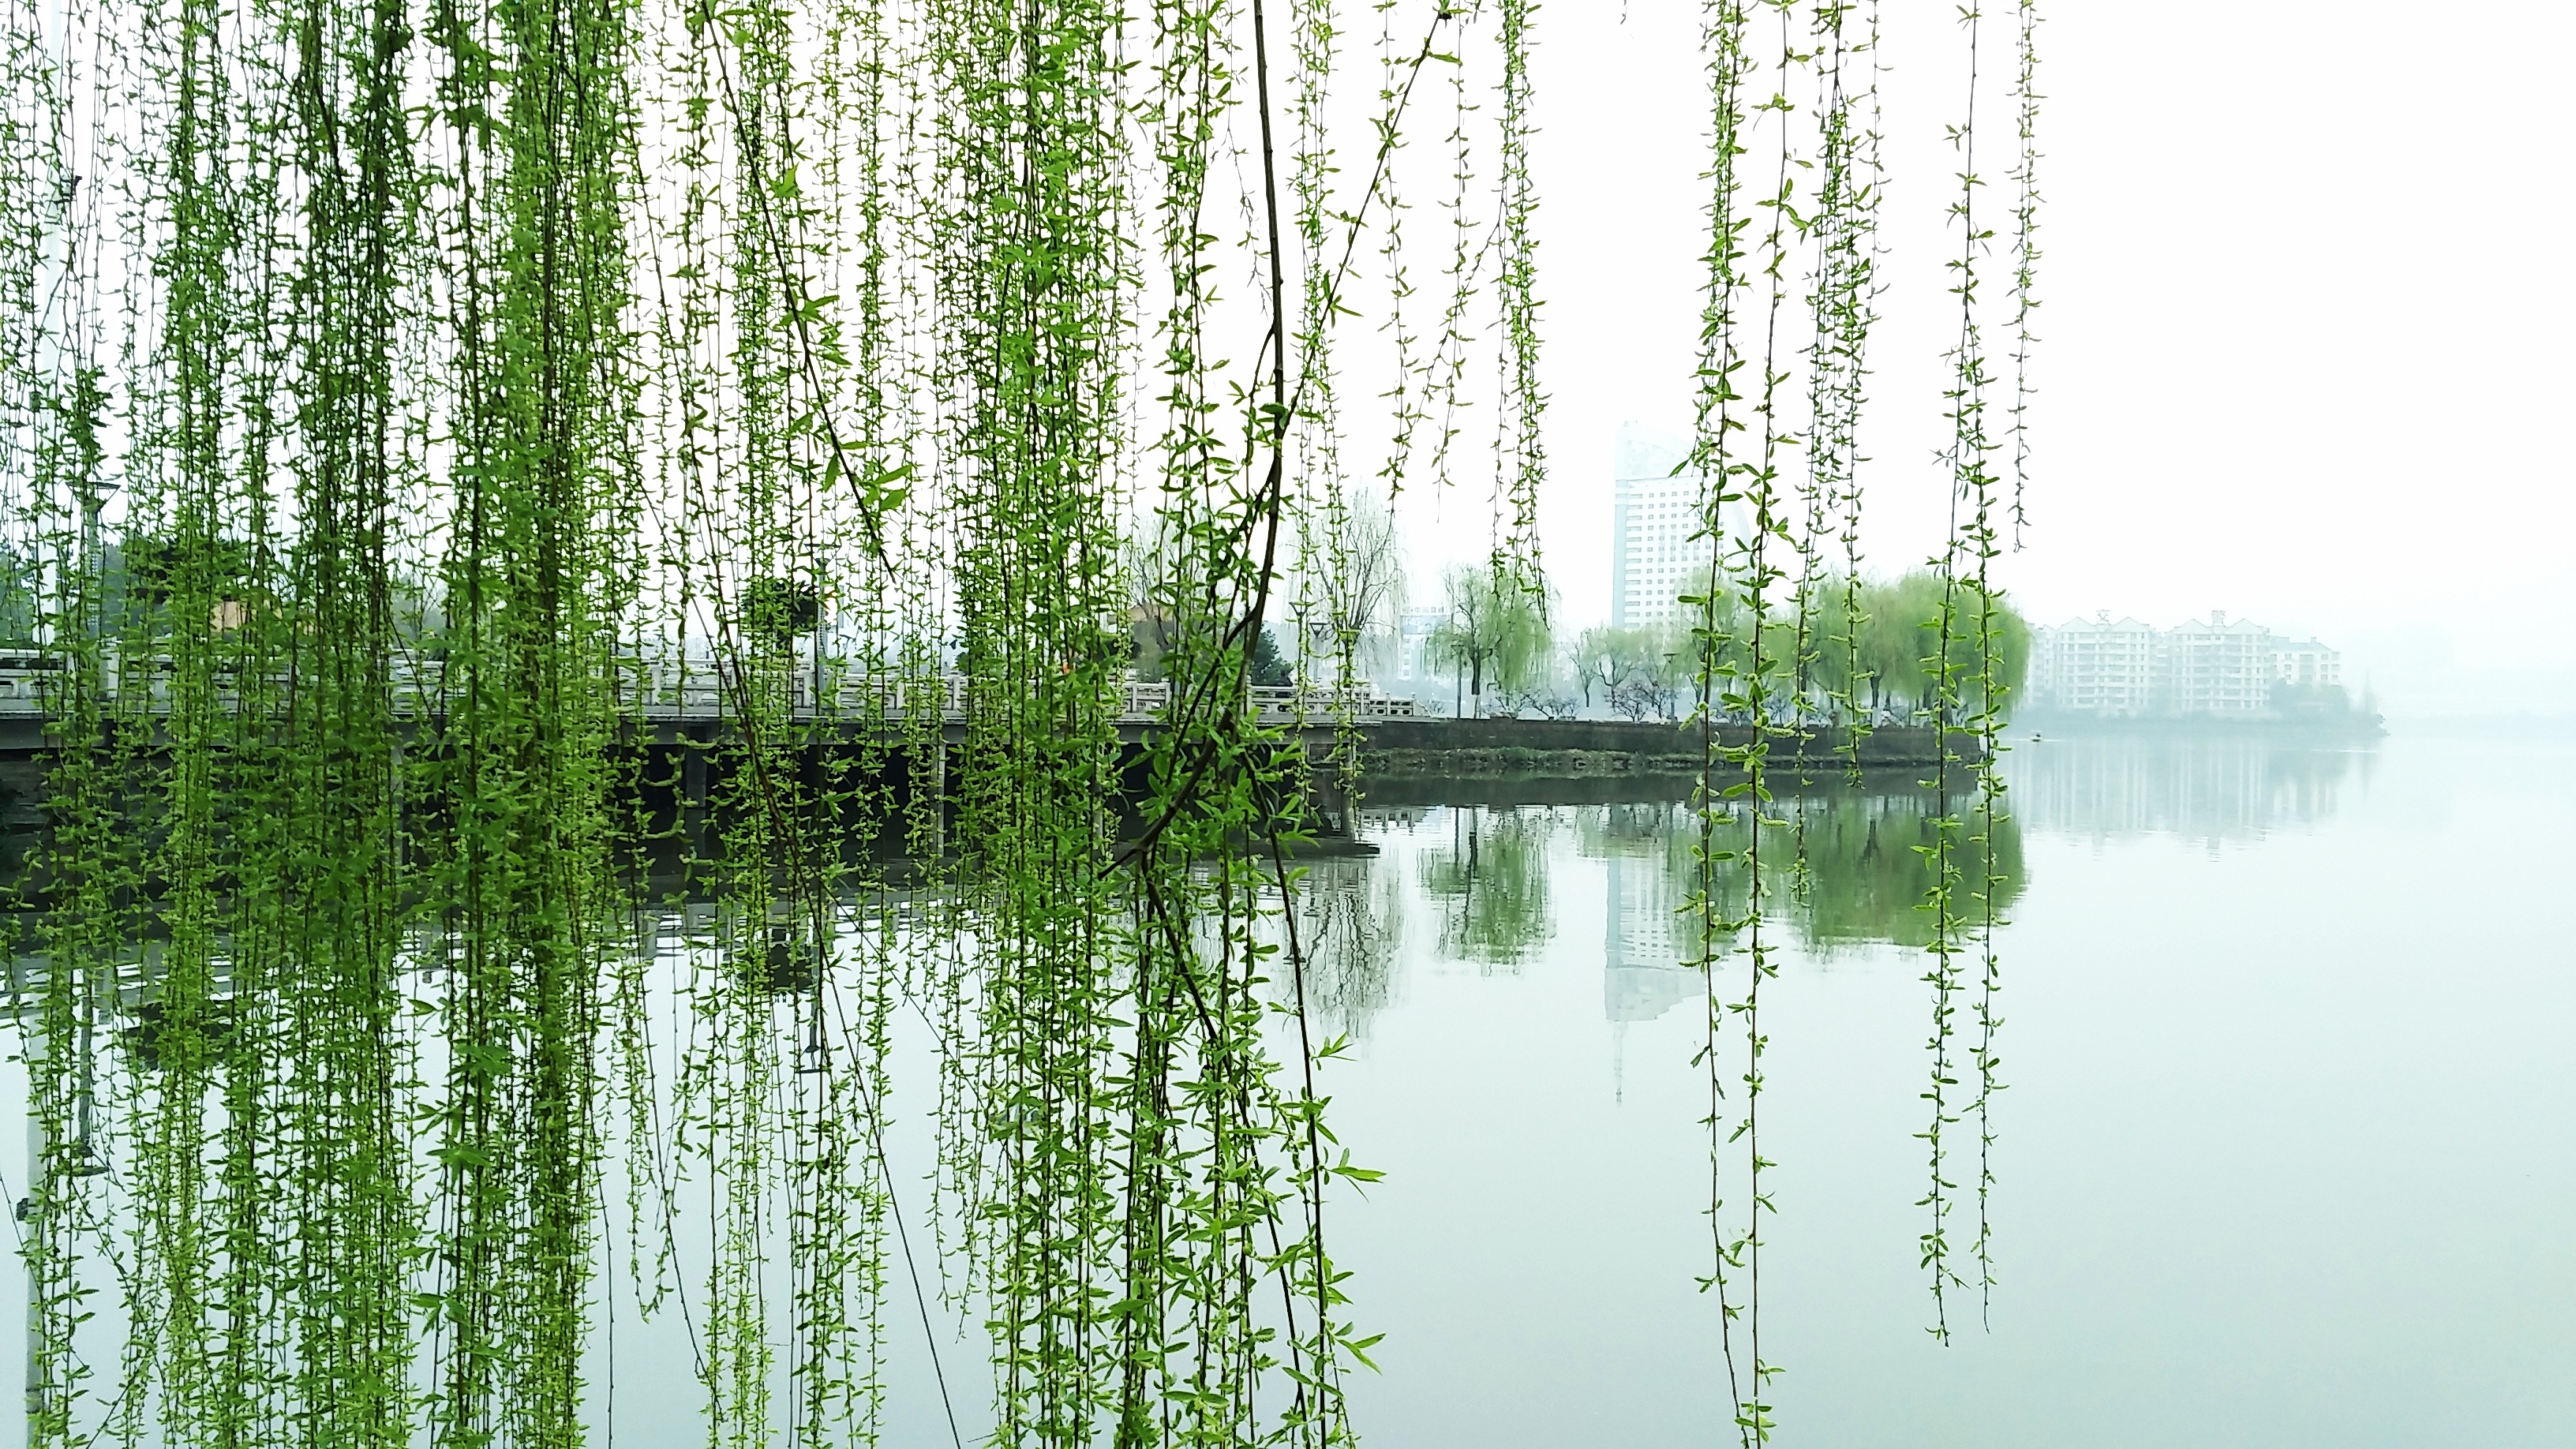
tree, water, forest, swamp, branch, plant, sunlight, leaf, lake, green, reflection, birch, willow, wetland, habitat, ecosystem, biome, yang lan lake, ezhou, natural environment, atmospheric phenomenon, woody plant